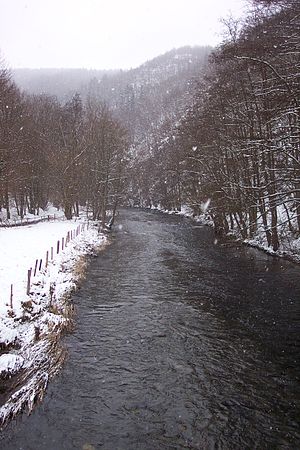
Rur (flod)
Floden Rur mellem Monschau og Dedenborn
Floden Rur. Roer er en flod, der gennemløber Belgien, Tyskland og Holland. Det er en biflod til floden Meuse. I omkring 90 % af dens længde løber den i Tyskland.